Anundsjö Church

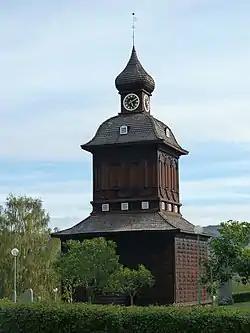
Bell tower at Anundsjö kyrka

The first church was built in the 13th century and excavations in the 1950s found the remain. A large cross in the cemetery marks the location of this original church.